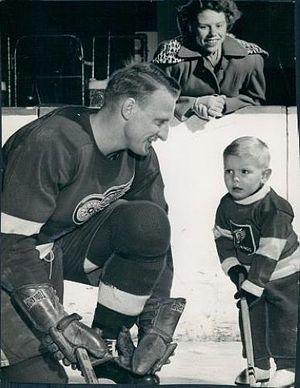
Leo Charles Reise est un joueur professionnel canadien de hockey sur glace qui évoluait au poste de défenseur.